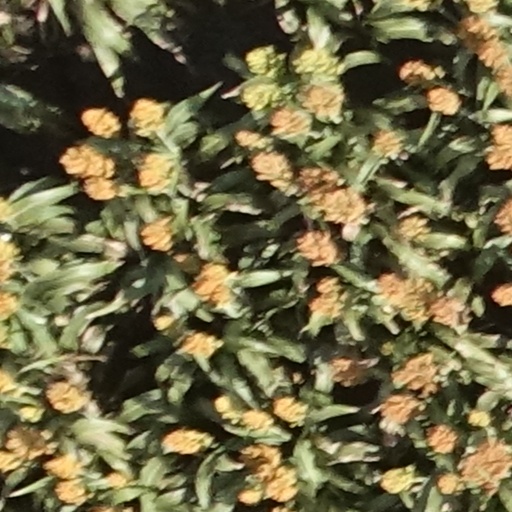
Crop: sorghum